Greece–Ukraine relations

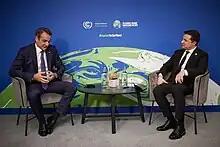
Greek Prime Minister Kyriakos Mitsotakis with Ukrainian President Volodymyr Zelenskyy with in the 2021 United Nations Climate Change Conference in Glasgow, 1 November 2021

Greece and Ukraine have deep ties due to Orthodox Christianity and enjoy strong diplomatic relations, due to Greece’s active diplomatic support for Ukraine over the Annexation of Crimea by the Russian Federation. Greece is also one of the main supporters of Ukraine’s entry into the European Union and NATO. Greece recognized Ukraine on December 31, 1991. Both countries established diplomatic relations in 1992. Greece opened an embassy in Kyiv in 1993, general-consulates were set up in Mariupol and Odesa. Ukraine has opened an embassy in Athens and since April 2004 a general-consulate in Thessaloniki.